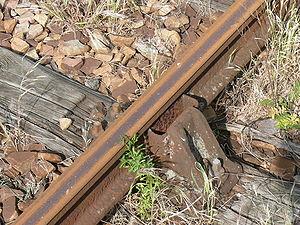
La gare de Gournay - Ferrières est une gare ferroviaire française, située sur le territoire de la commune de Ferrières-en-Bray, dans le département de la Seine-Maritime en région Normandie.
Un rail est une barre d’acier profilée. Deux files parallèles de rails mis bout à bout forment une voie ferrée. Ils reposent alors généralement sur des traverses pour conserver un écartement constant.